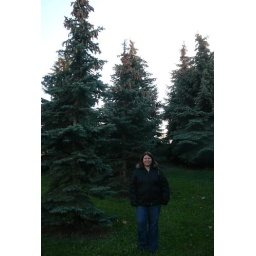
11/18/08 There's a lot of pine trees growing in that park, as you can see.